Jacques Saly

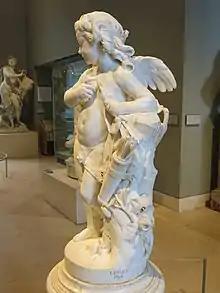
"L'Amour de Saly" acquired by the Louvre Museum in 2016

Saly showed the king the first sketch of the equestrian statue on 4 December 1754. The king approved a sketch for the whole monument in August 1755. Then Saly began a thorough study of horses from the king's stalls. This resulted in a little model, which he showed the king in November 1758. Casts of this model are found in both the collection of the Academy and the State Collection, now the Danish National Gallery. Another cast has been exhibited at the Real Academia de Bellas Artes de San Fernando in Madrid, since 1777 when it was donated by Manuel Delitala to whom Saly had gifted it in Copenhagen, according to an inscription on the base. Saly also sculpted around this same time a life-size bust of the king, of which seven bronze casts were created, and a sculpture of Moltke, the head of the Asiatic Company, of which three bronze casts were created.